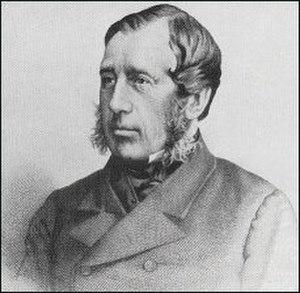
Portrait de Jules Van Praet
Jules Frédéric Joseph Augustin Van Praet est une personnalité politique belge. Il est l'un des principaux conseillers et le principal collaborateur du roi Léopold Iᵉʳ.